Battle of Wauhatchie

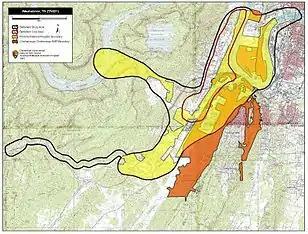
Map of Wauhatchie Battlefield core and study areas by the American Battlefield Protection Program

Bragg ordered Longstreet to drive away the new Union force. Noting that a wagon train had stopped near Wauhatchie, Longstreet determined to crush Geary's force. He ordered Brig. Gen. Micah Jenkins's division to mount a night attack on the Union forces. While Law took his own and Brig. Gen. Jerome B. Robertson's brigades to block Hooker from reinforcing Geary, Jenkins's own 1,800-man South Carolina brigade, led by Col. John Bratton, would assault Wauhatchie Station. Law had Brig. Gen. Henry Benning's brigade remain in support for both Law's and Bratton's efforts. Although the attack was scheduled for 10:00 p.m. on the night of October 28, confusion delayed it until midnight. Though Geary and his officers expected an attack and had thrown out pickets, its suddenness took them by surprise. Enveloped from the north by Bratton, the Union defenders formed into a V-shaped battle line, facing north and east. Geary's son, an artillery lieutenant, was killed in the battle, dying in his father's arms.